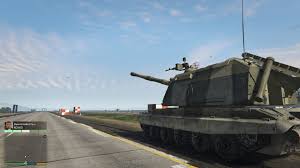
Label: 2S19_MSTA